Alfred Oppenheim (chemist)

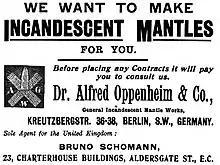
Advertising of the Berlin company "Dr. Alfred Oppenheim" from 1905.

Due to the high competition pressure, the "Allgemeine Glühlichtwerke" and similar companies merged to the "Aktien-Gesellschaft für Gasglühlicht" in 1905. Oppenheim was member of the managing board next to Alfred Salomon, Julius Janz, Fritz Saulmann, and Julius Norden.